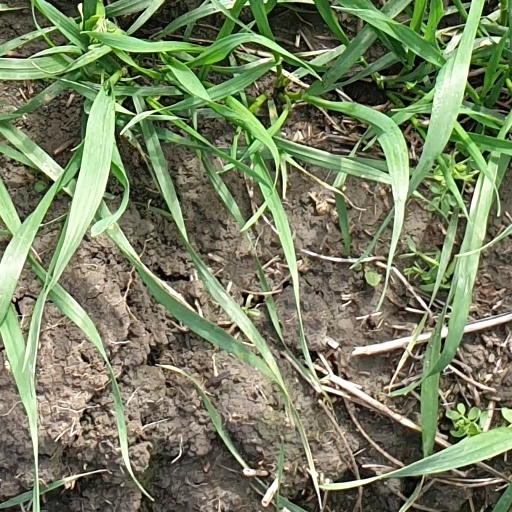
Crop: wheat